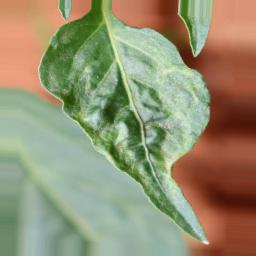
Label: mites_and_trips